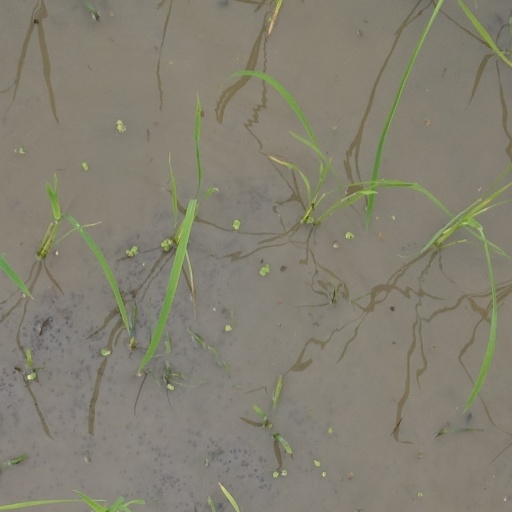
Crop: rice